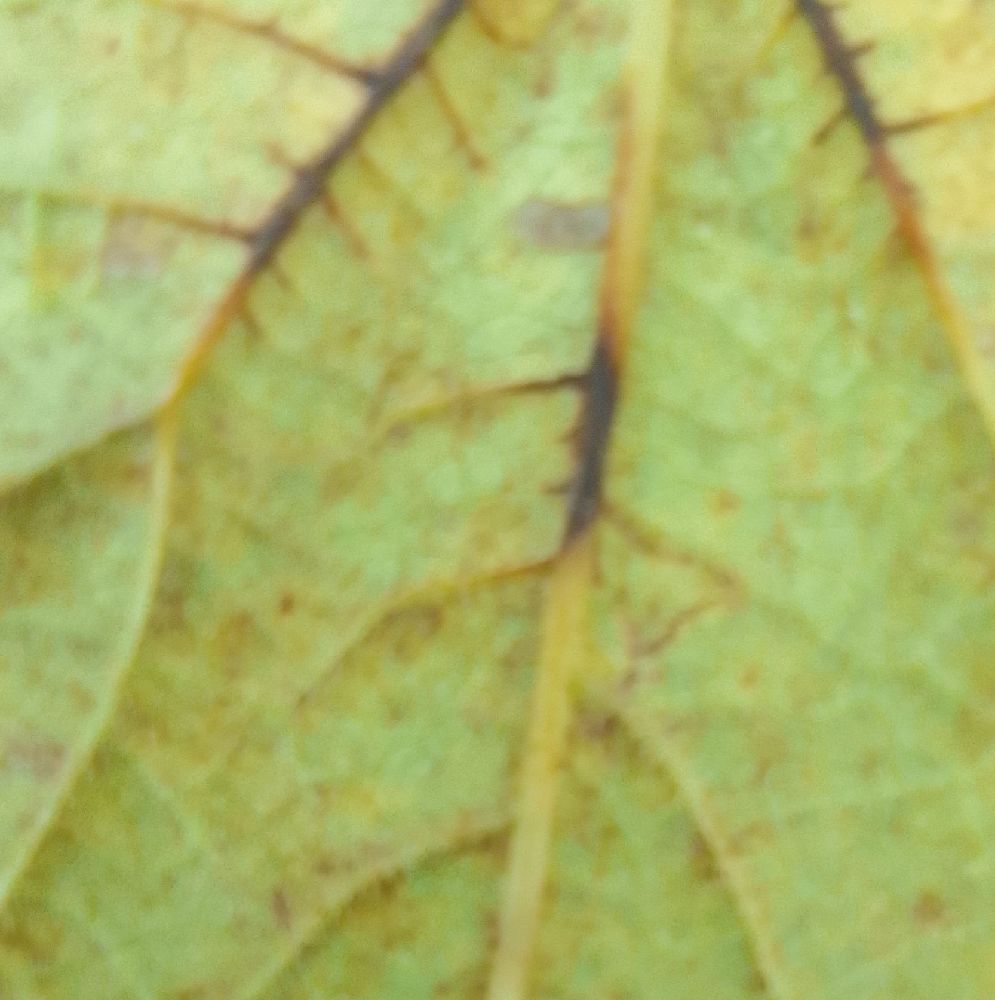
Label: anthracnose